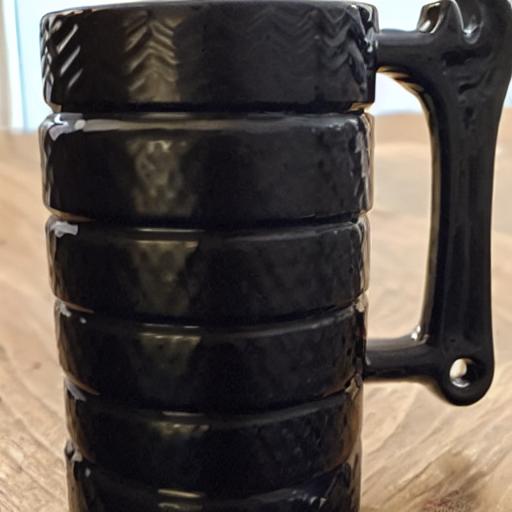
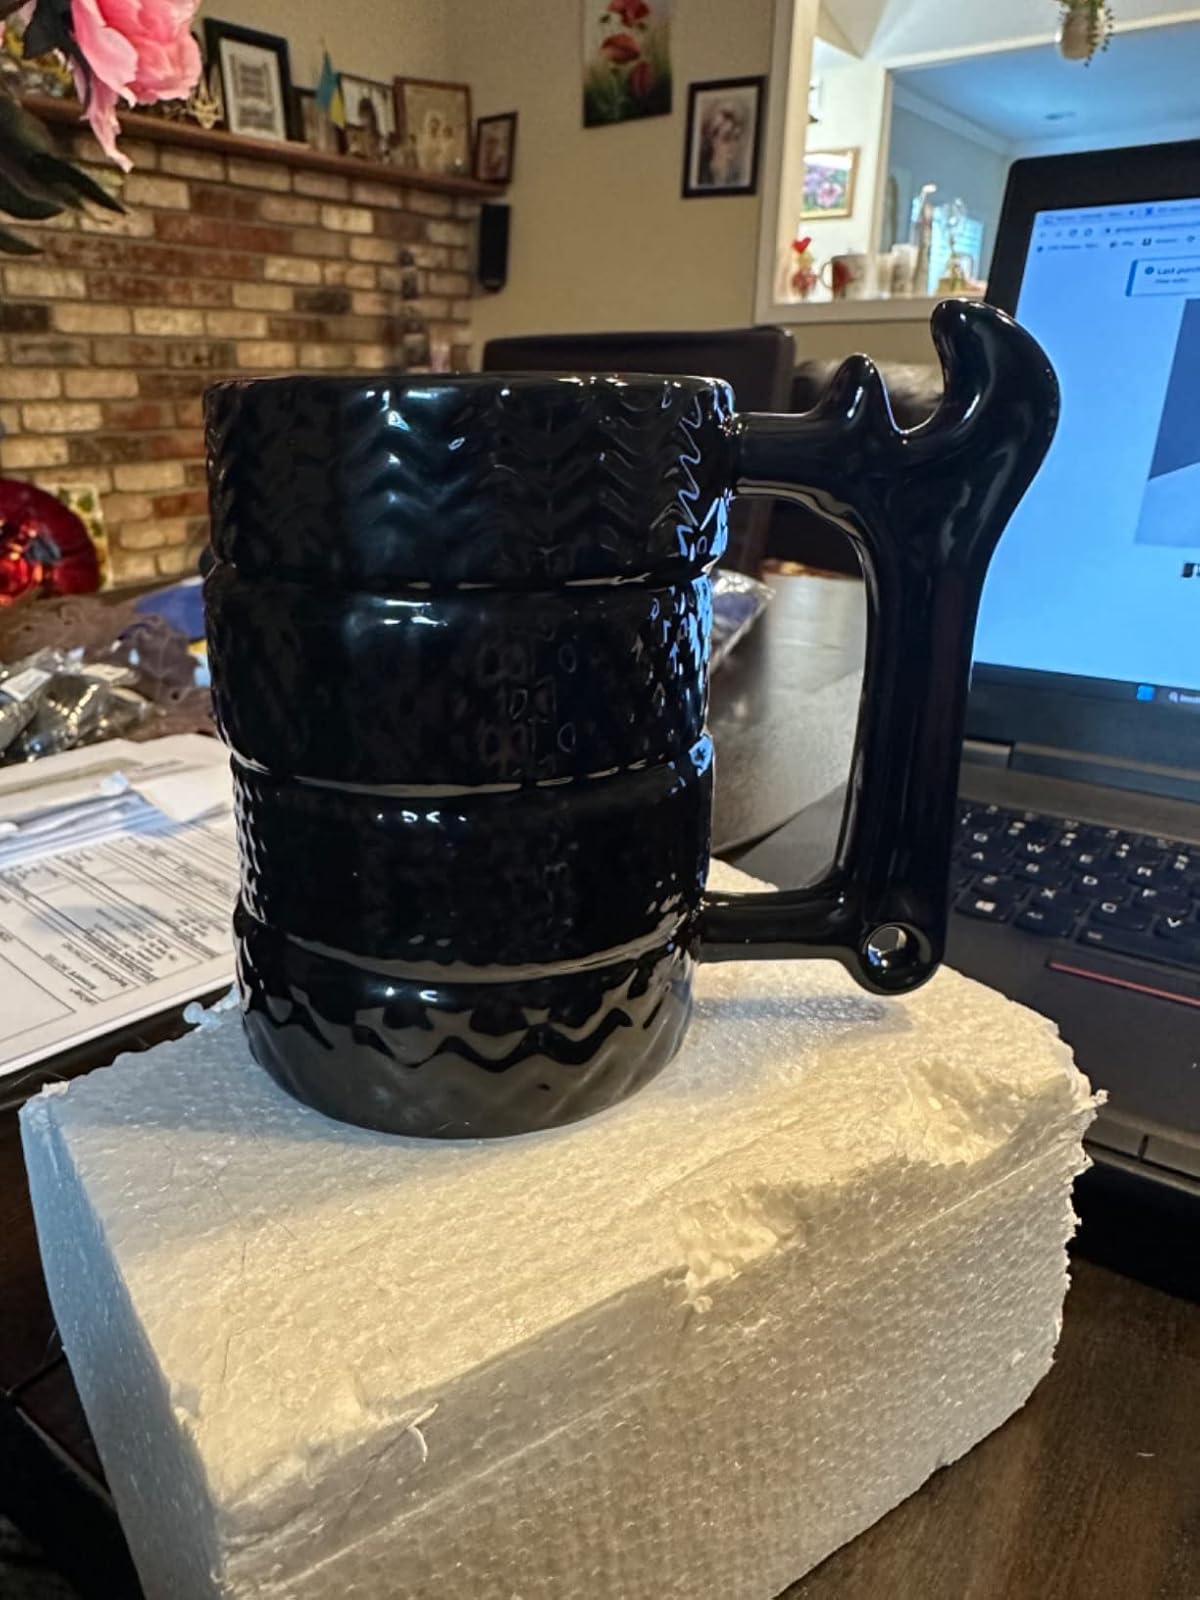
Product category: items_mug
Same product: no